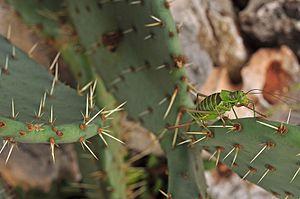
Cette photo est prise en Garrigue Nîmoise.(POULX) Femelle sur figuier de barbarie,(Opuntia ficus-indica) Très fréquente en milieu d'été, cette espèce d'orthoptère se confond dans la végétation.Facile à capturer pour observation. Chassée par les faucons, lézards, renards, et chats. Photo faisant partie (collection environnement Gardon) par Gérard JOYON.
Les éphippigères sont des sauterelles aux ailes atrophiées appartenant à la sous-famille des Bradyporinae. Les ailes très réduites dépassent à peine du pronotum en forme de selle de cheval qui leur a valu leur nom.